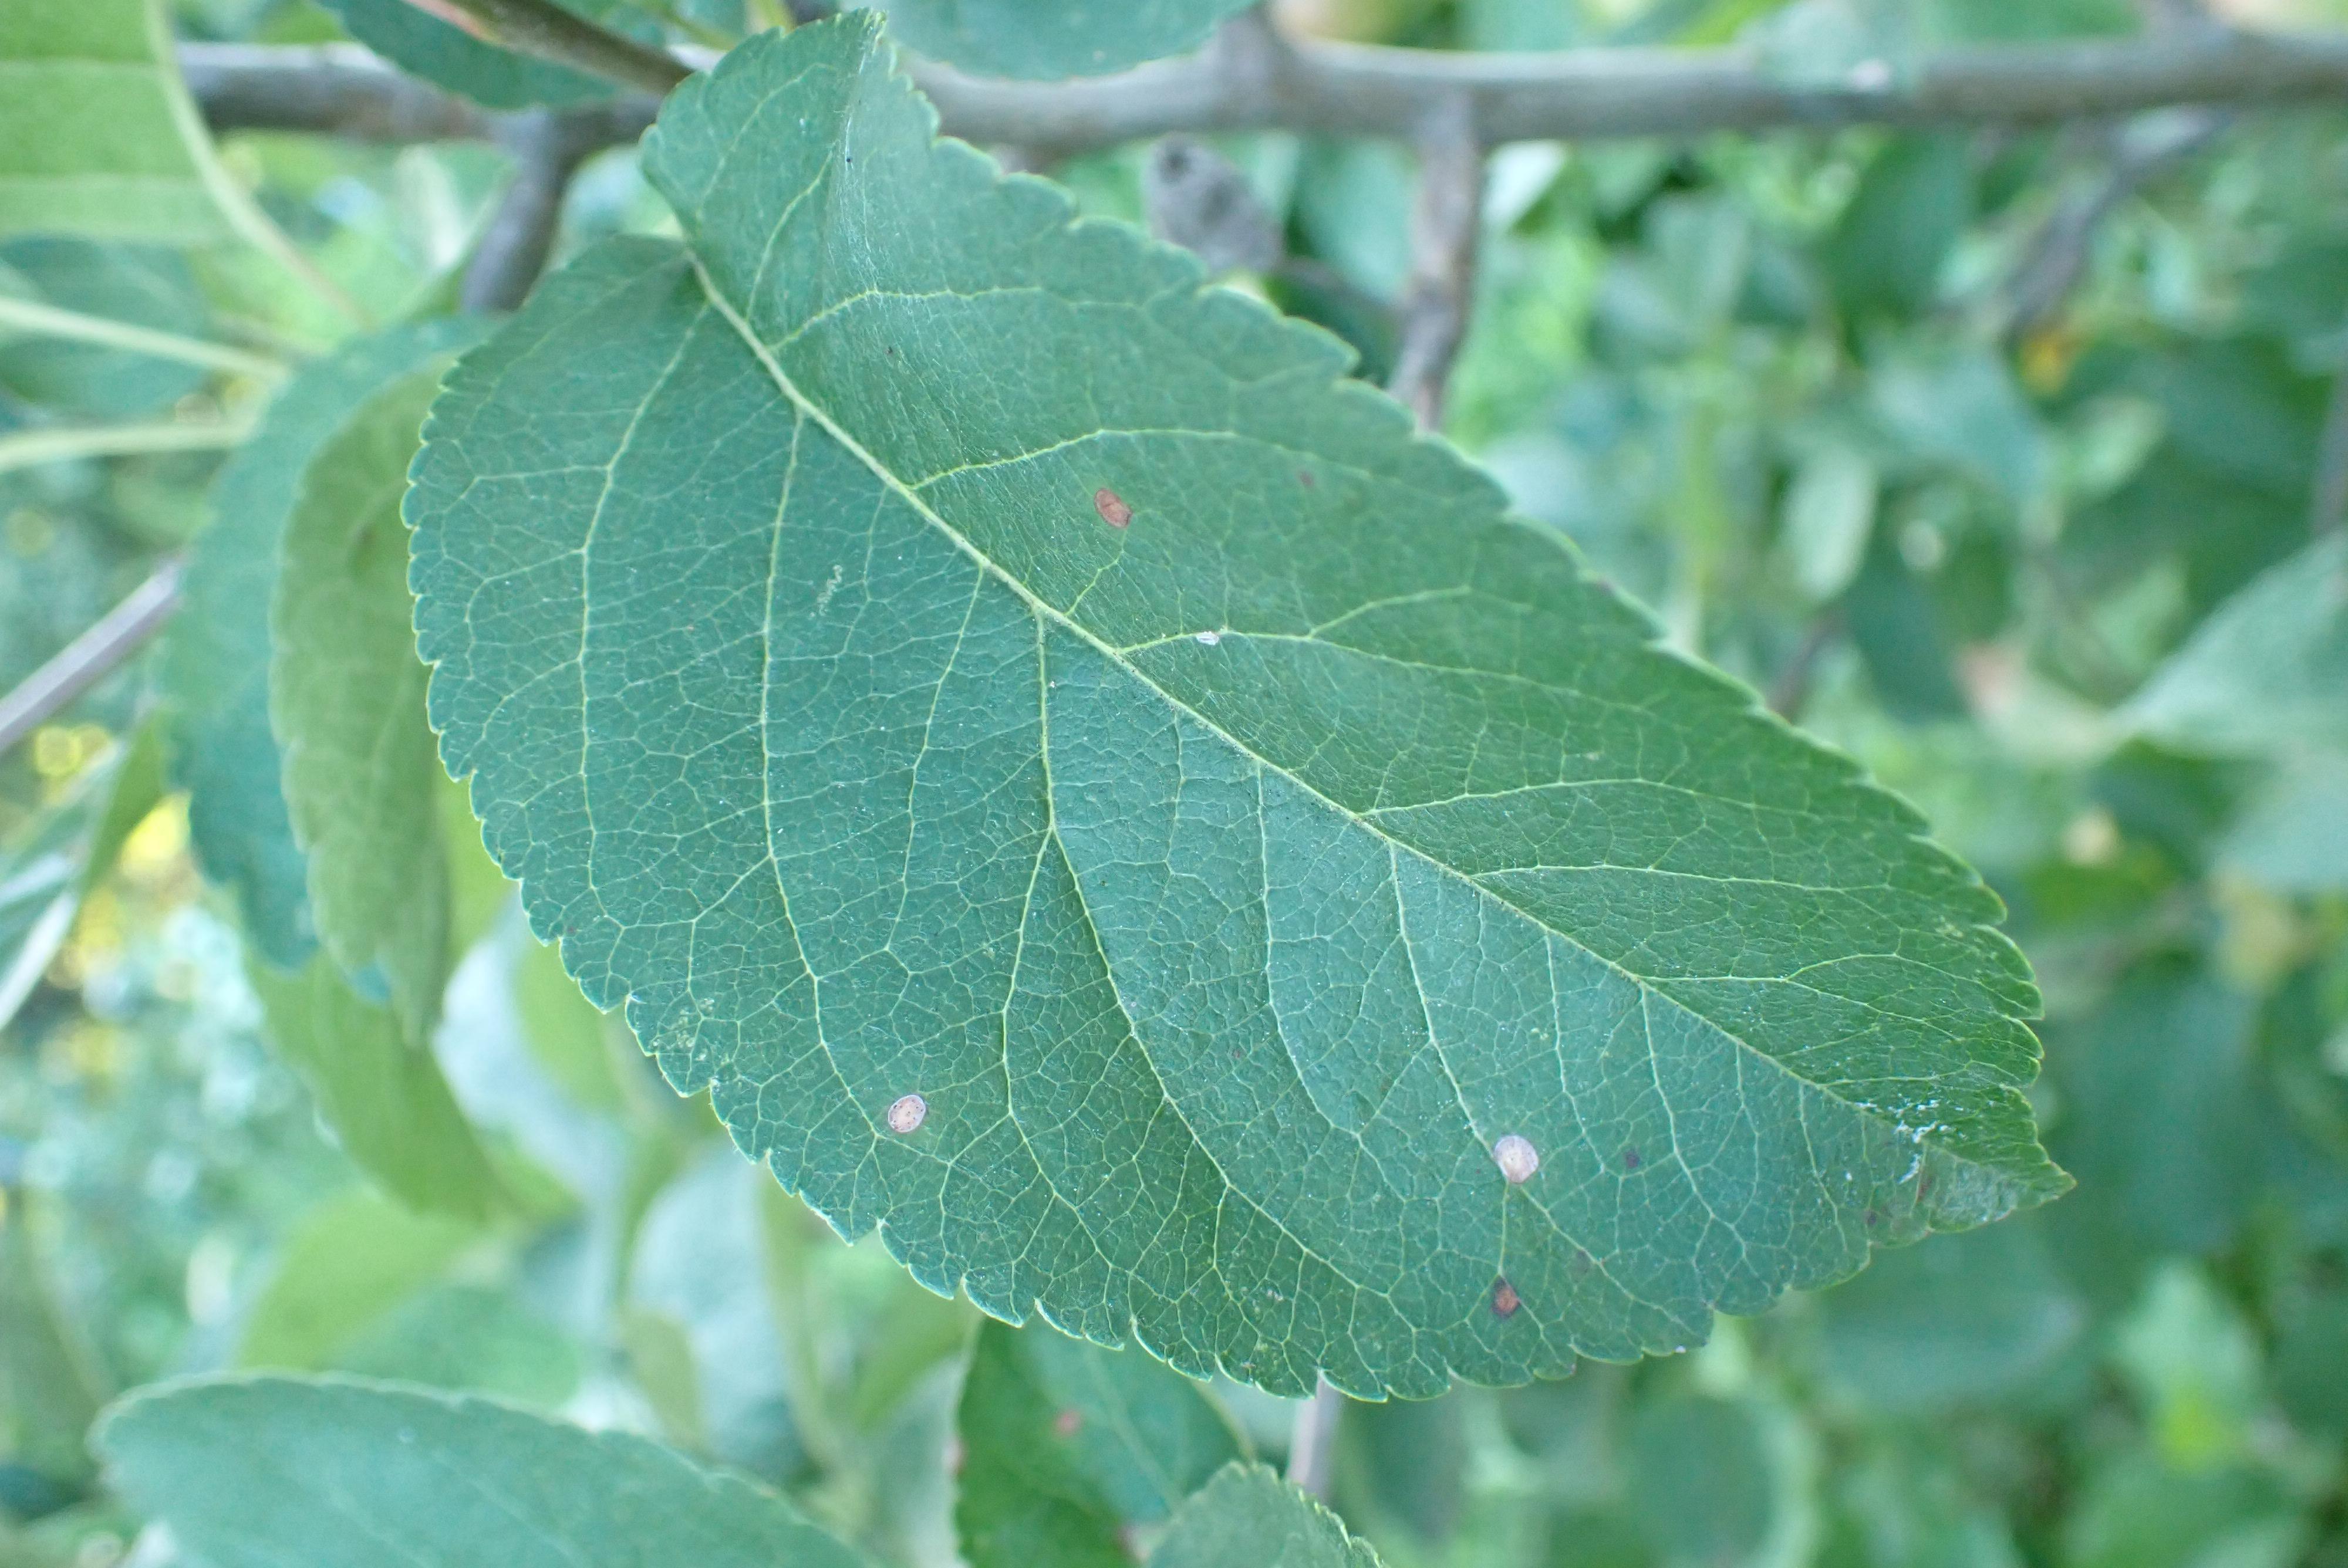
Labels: frog_eye_leaf_spot